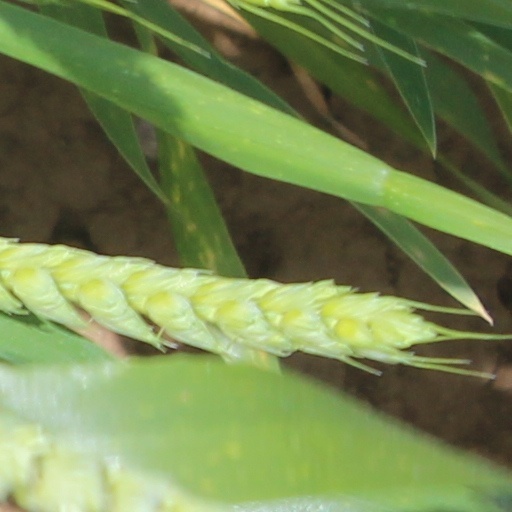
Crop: wheat